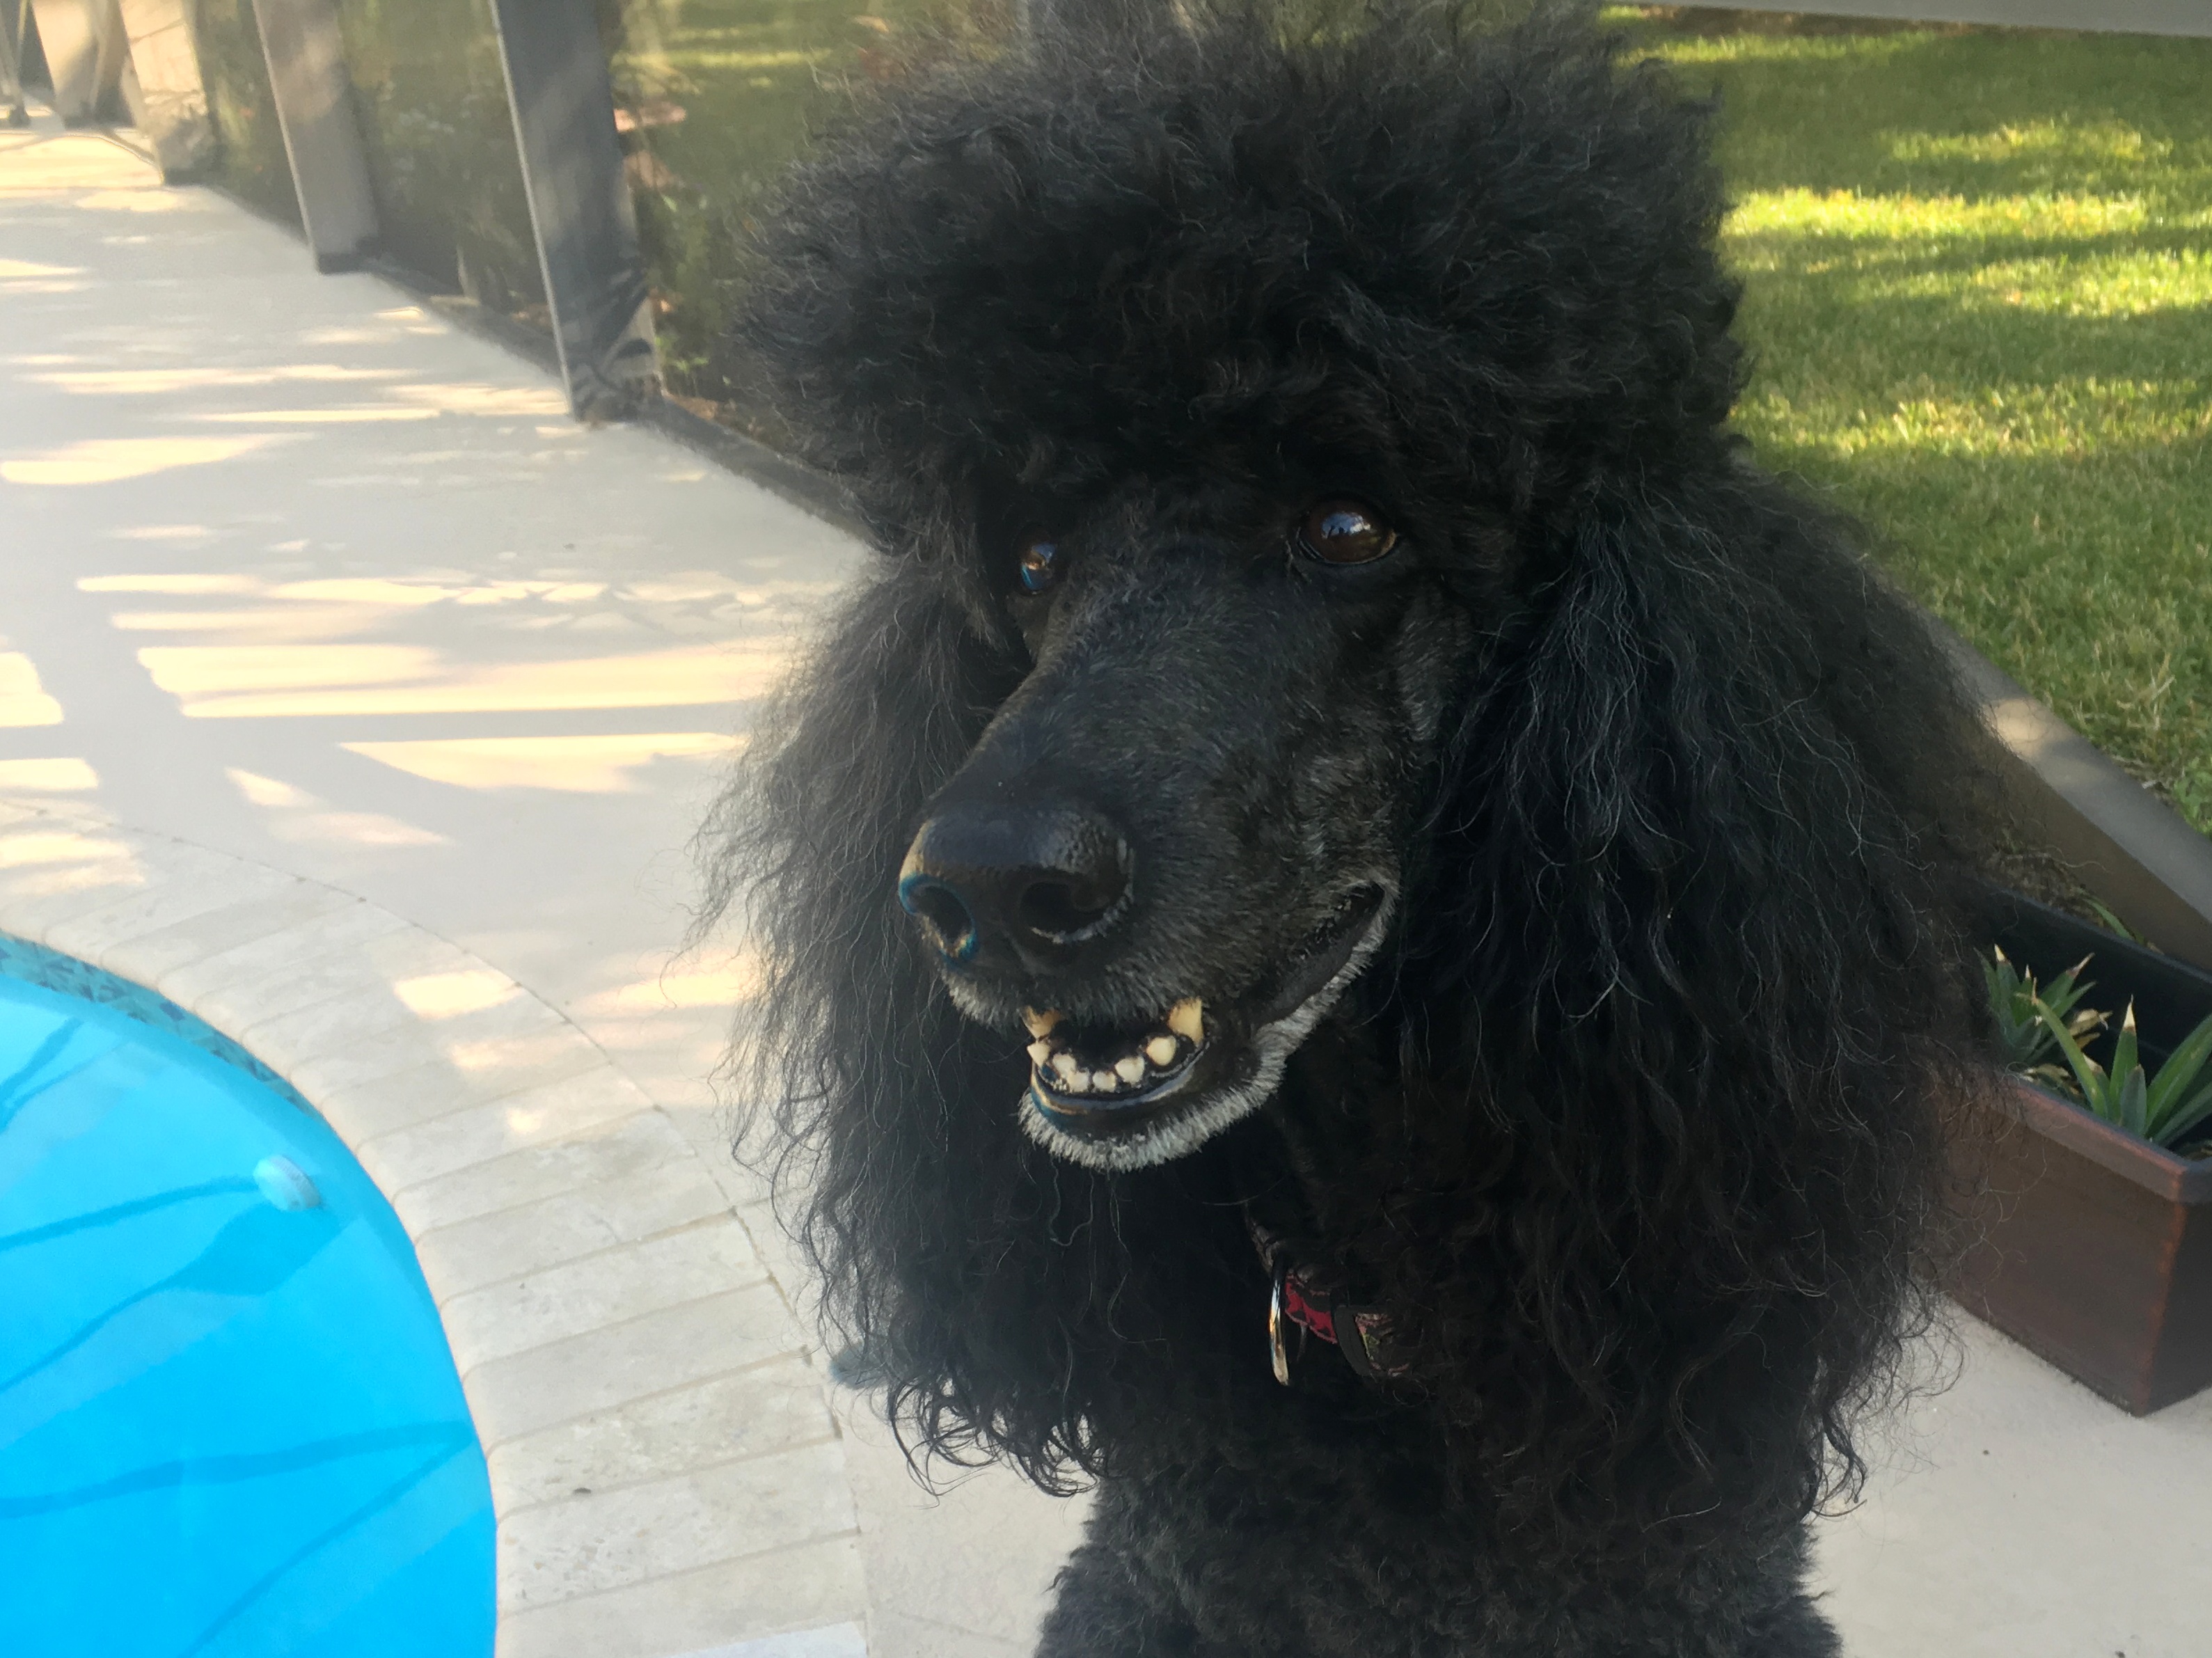
dog, mammal, poodle, vertebrate, newfoundland, barbet, miniature poodle, standard poodle, toy poodle, dog like mammal, dog breed group, dog crossbreeds